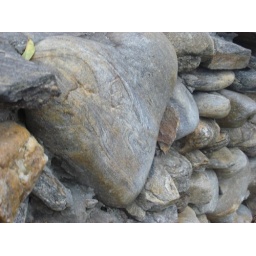
On a little stone wall by my house.